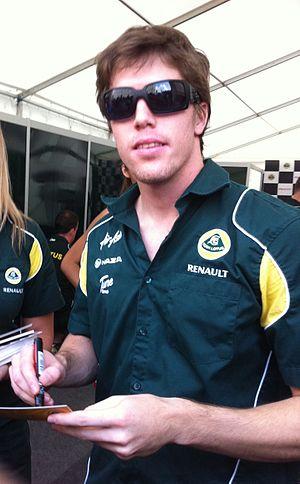
Luiz Razia, né le 4 avril 1989, est un pilote automobile brésilien.